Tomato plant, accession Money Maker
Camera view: vertical (180 deg); turntable rotation: 30 degrees
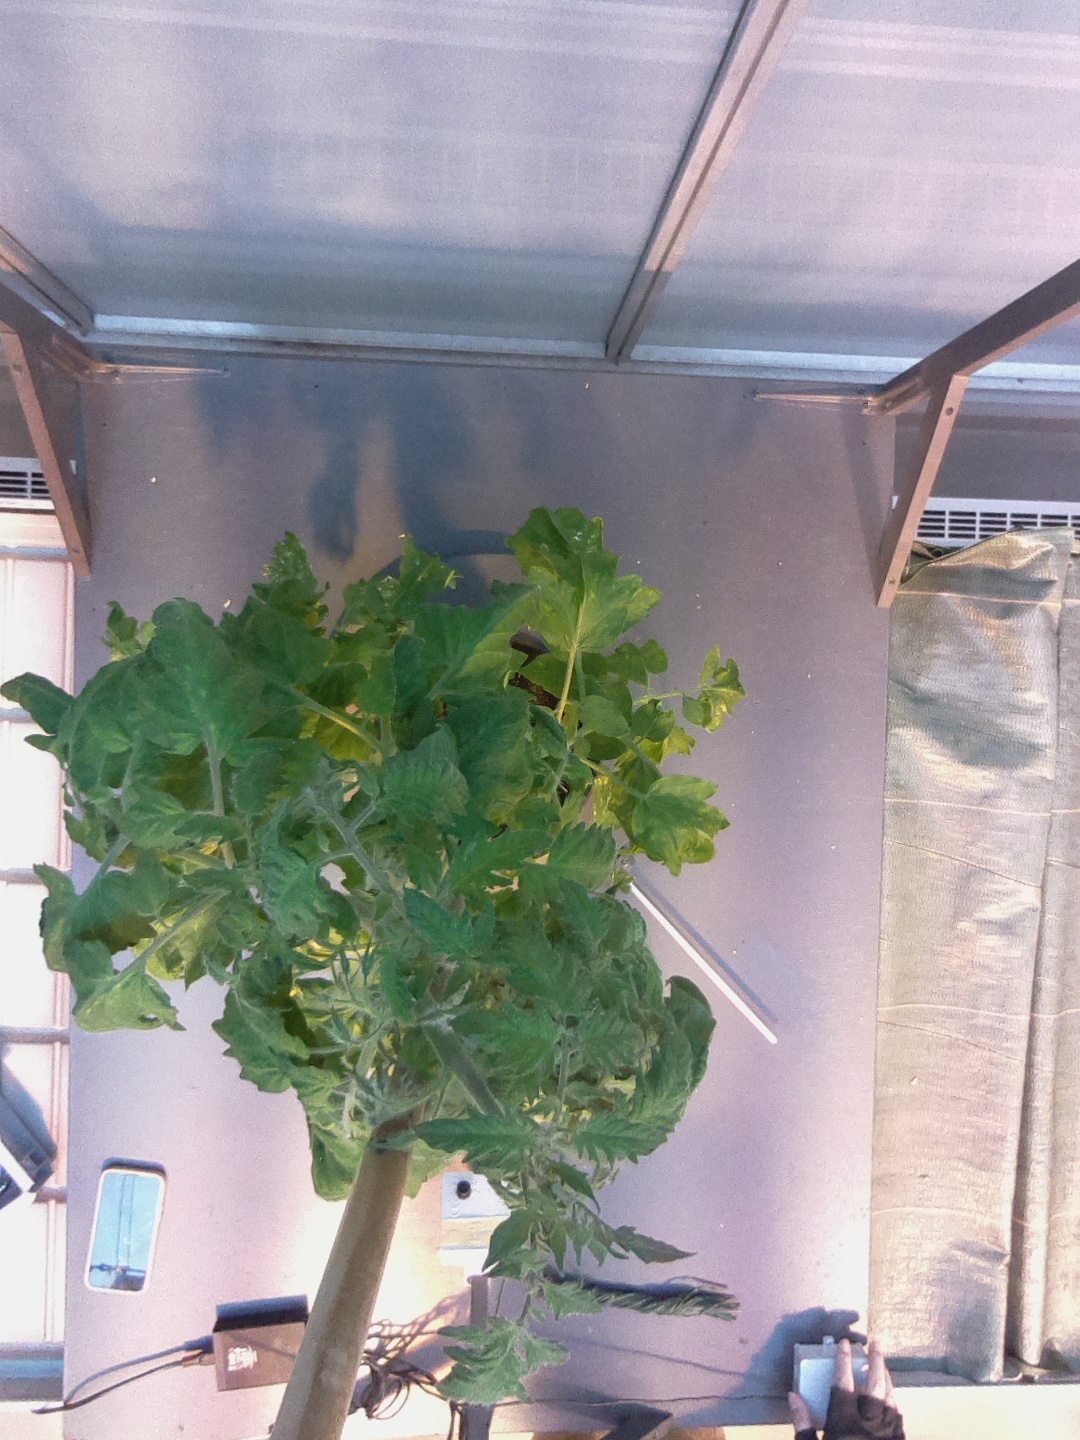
BBCH growth stage 70: Fruits at the main stem or branches visibles